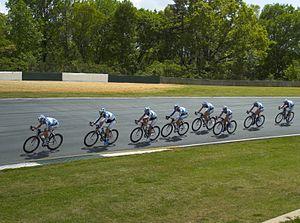
L'équipe cycliste Novo Nordisk est une équipe cycliste américaine exclusivement constituée d'athlètes diabétiques. Elle a été formée pour sensibiliser les diabétiques et leur montrer qu'il est possible, en combinant régime alimentaire et traitement médicamenteux, de poursuivre leur vie et leurs rêves. Elle court avec une licence UCI ProTeam depuis 2020.